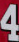
Number: 4